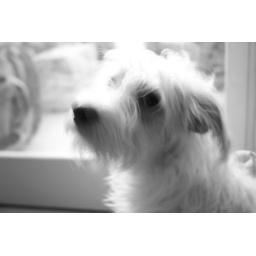
Pepe, ritratto in black &amp;amp; white (Canon eos450d experiment)